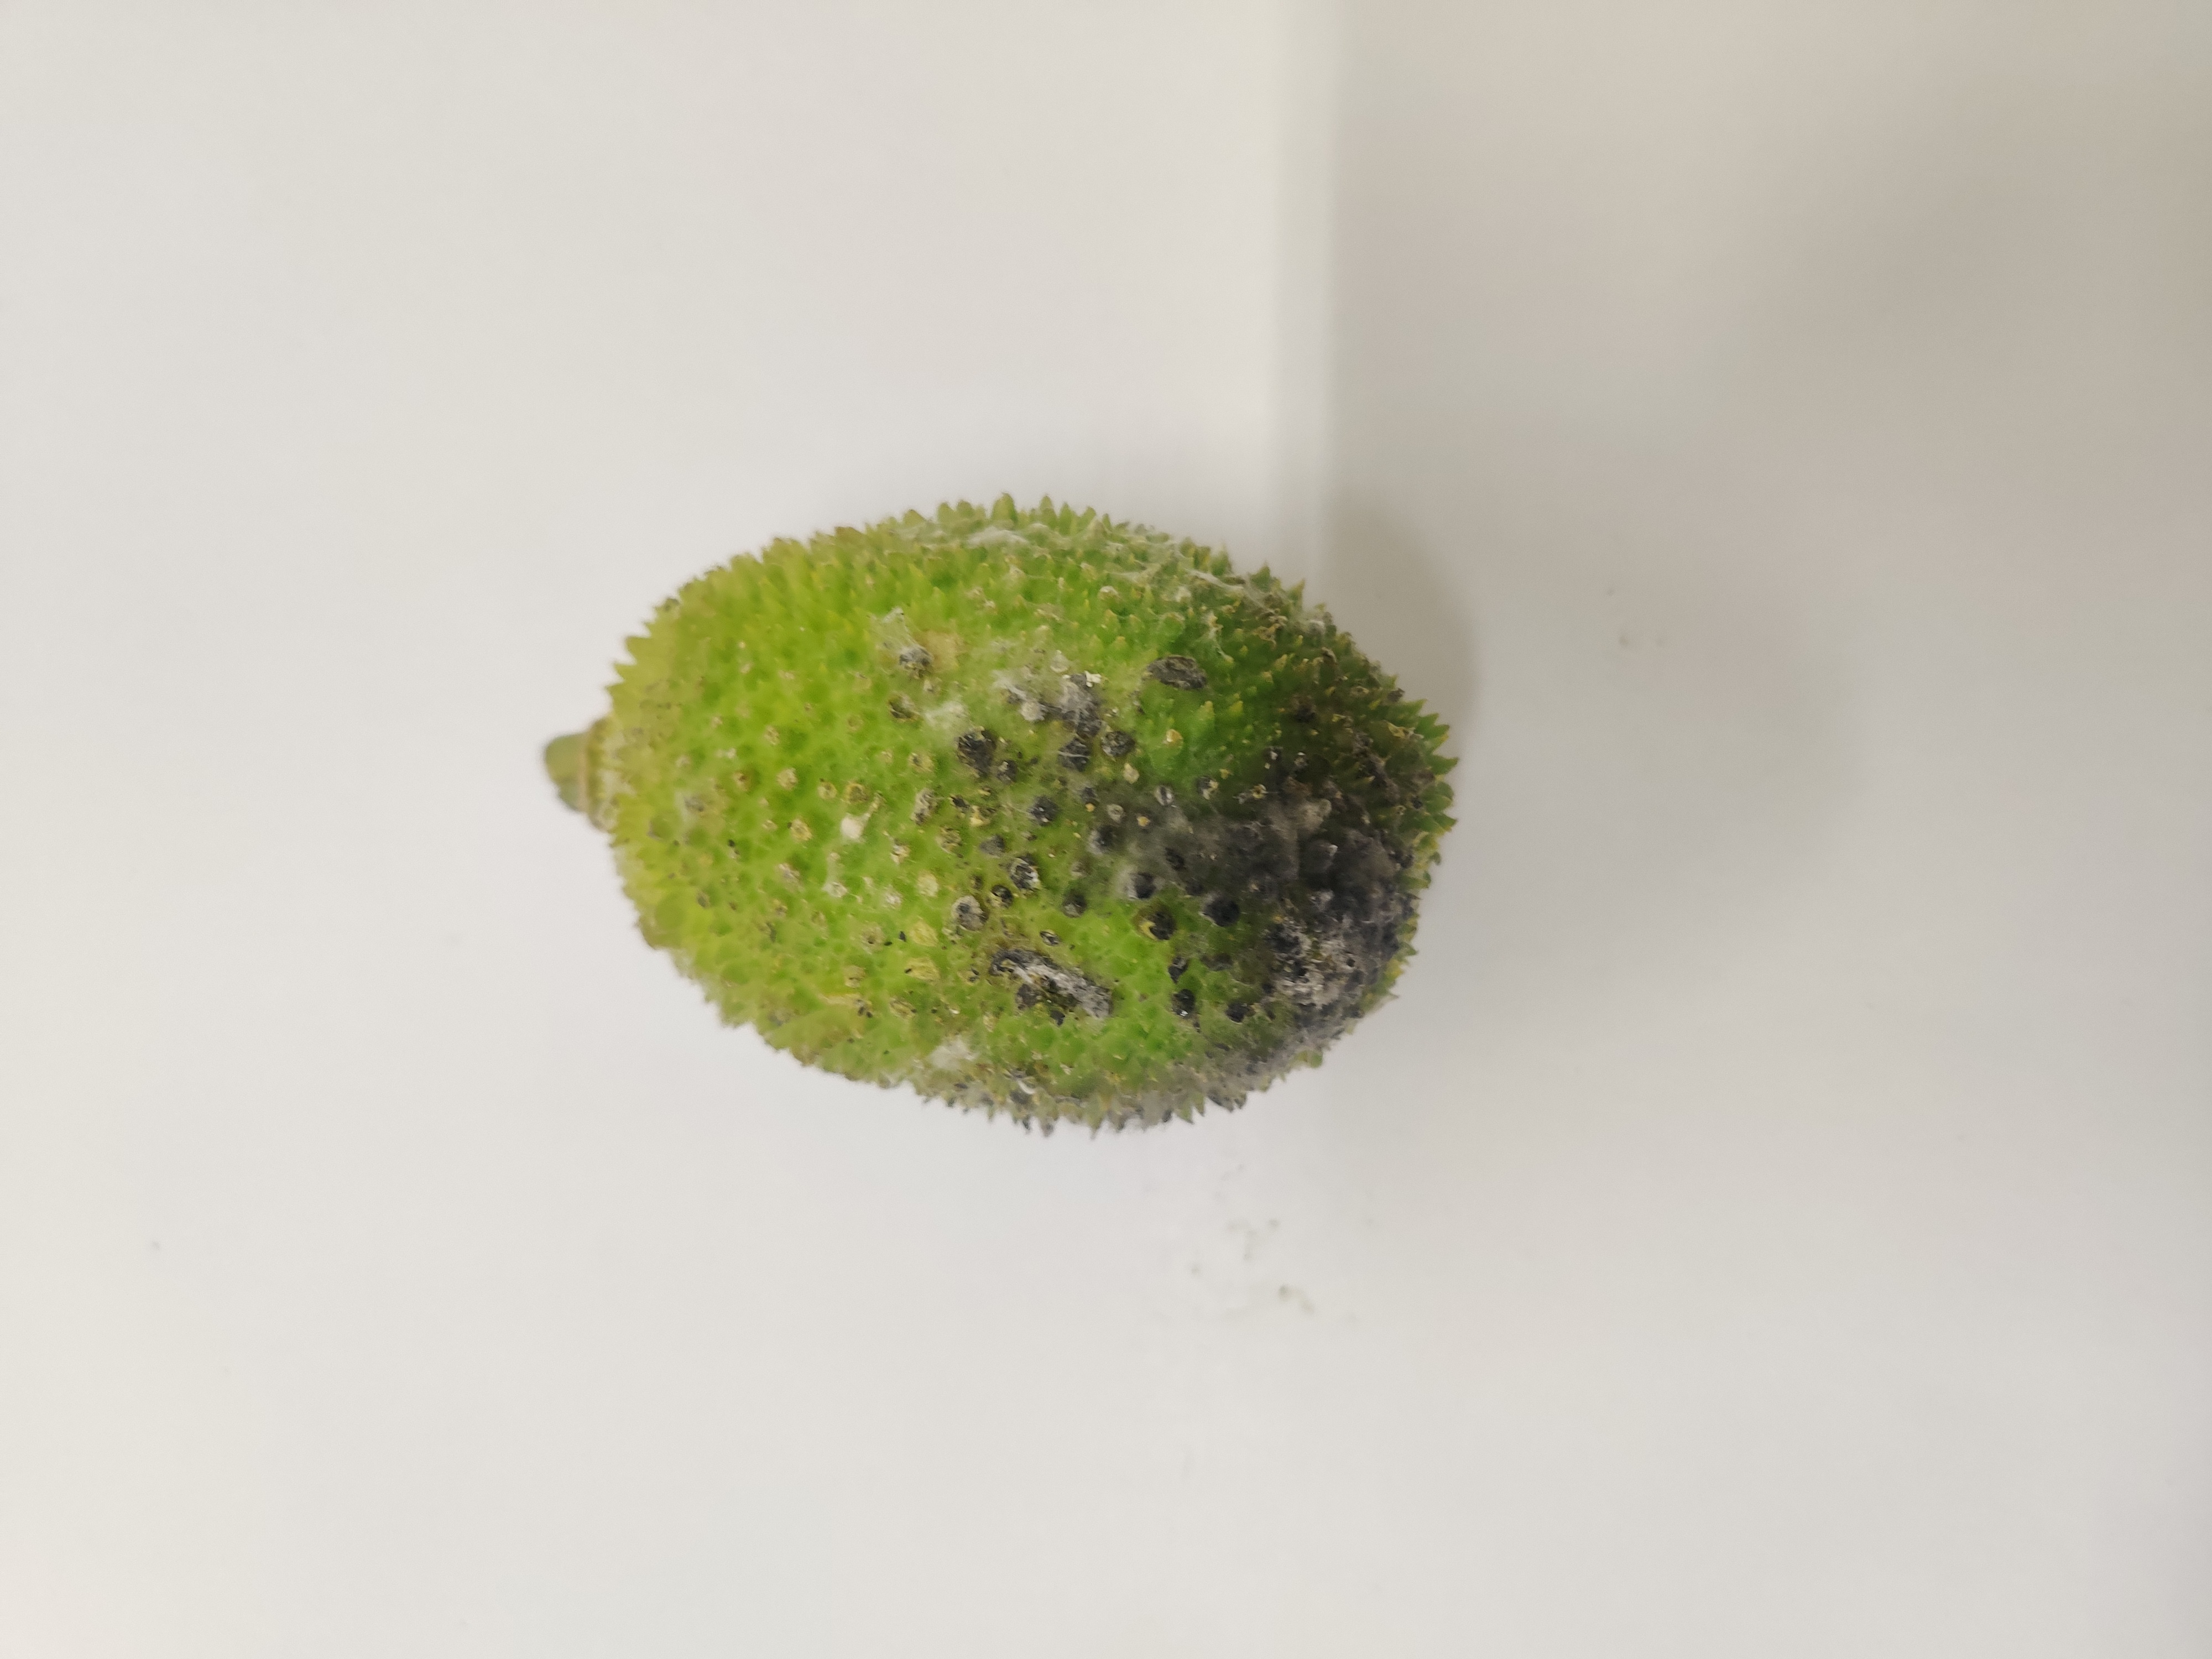
Crop: Spiny Gourd
Condition: Severely Damaged